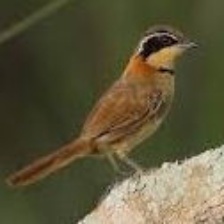
Species: COLLARED CRESCENTCHEST
Scientific name: MELANOPAREIA TORQUATA